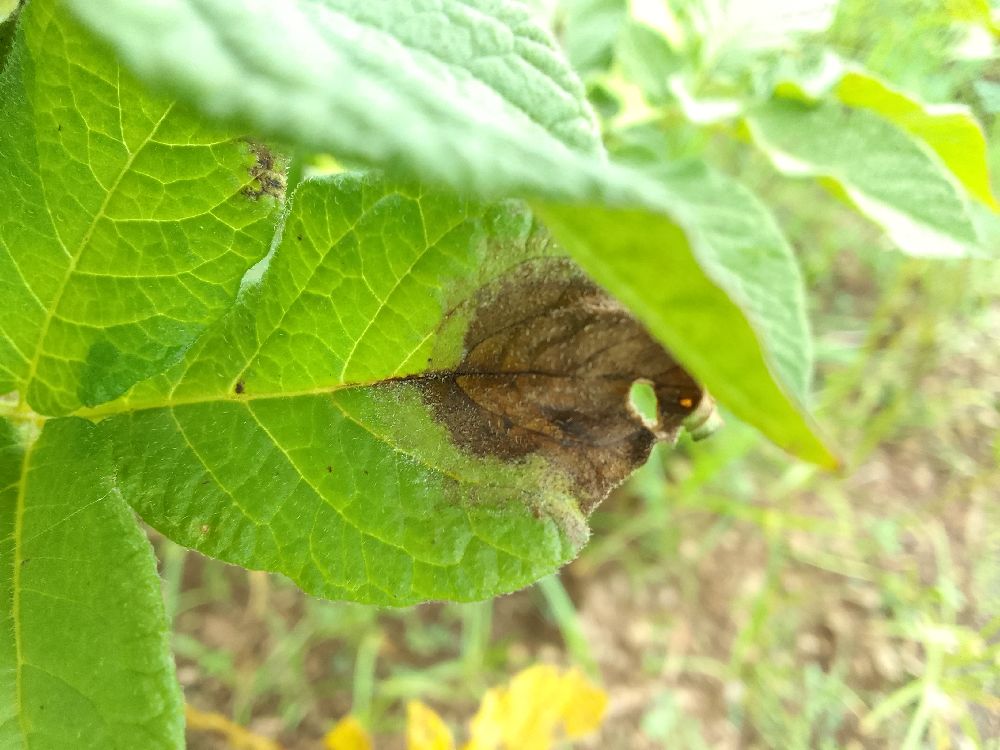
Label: Late blight